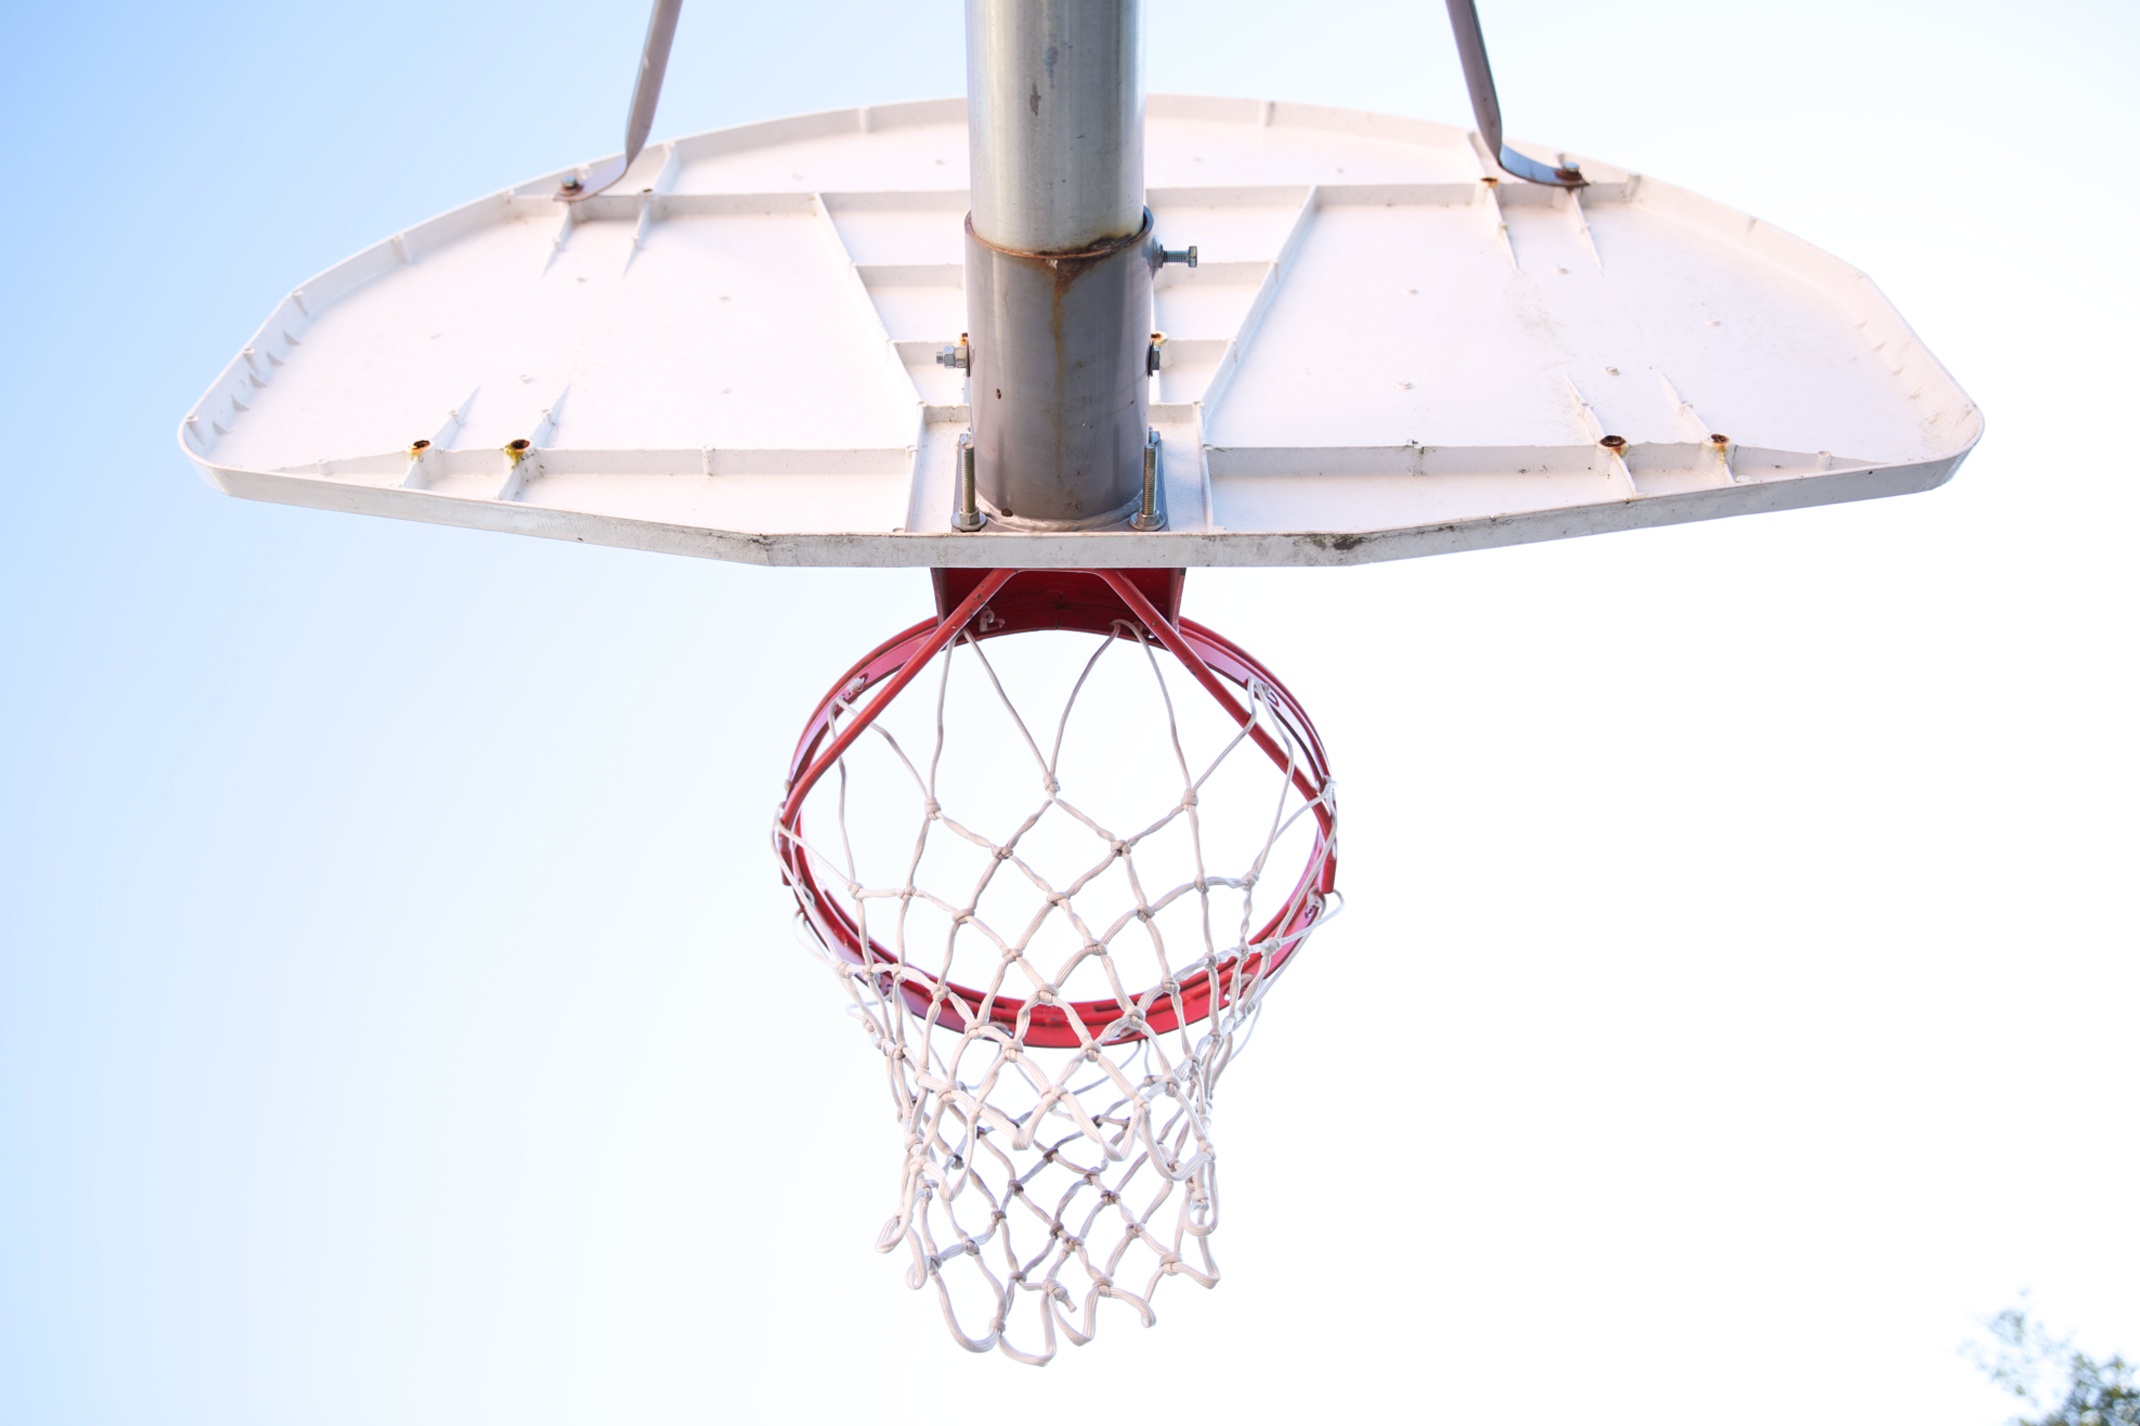
wing, airplane, aircraft, vehicle, basketball, aviation, lighting, product, hoop, net, propeller, low angle shot, basketball ring, basketball basket, aircraft engine, ceiling fan